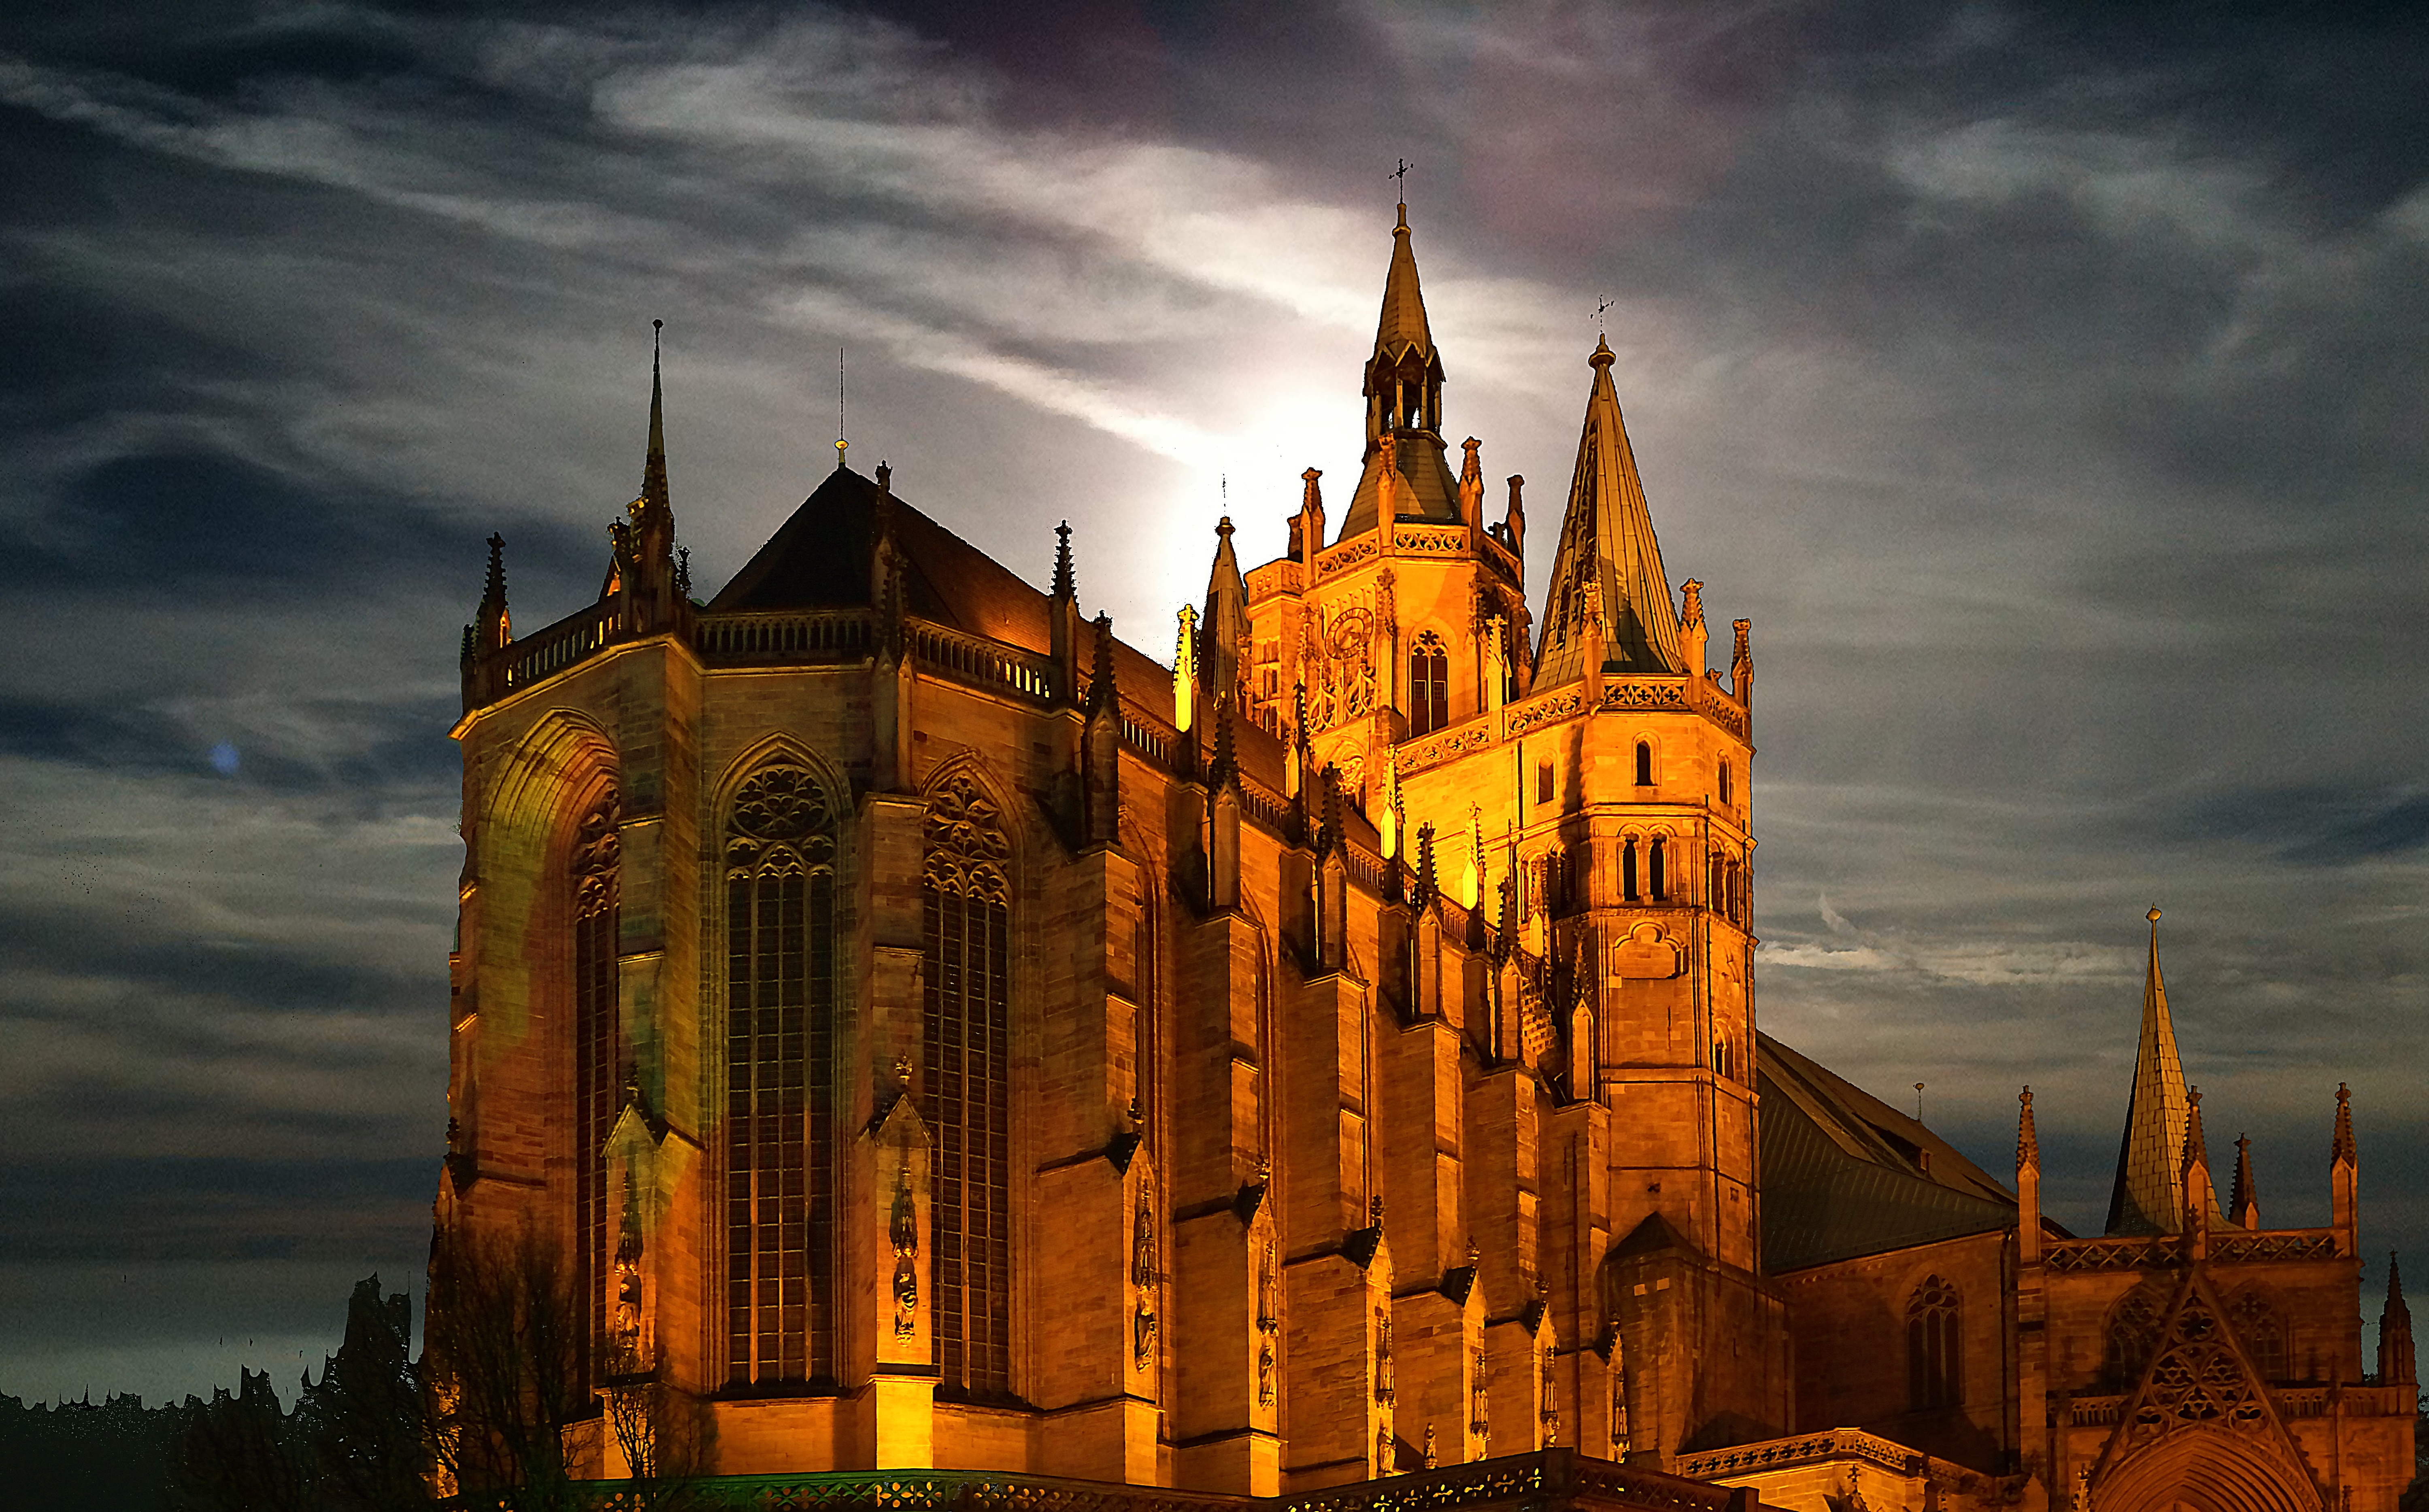
architecture, sunset, night, building, cityscape, dusk, evening, reflection, tower, religion, castle, landmark, church, cathedral, place of worship, illuminated, towers, spire, faith, spires, filter, dom, erfurt, photo montage, thuringia germany, severikirche, long bridge